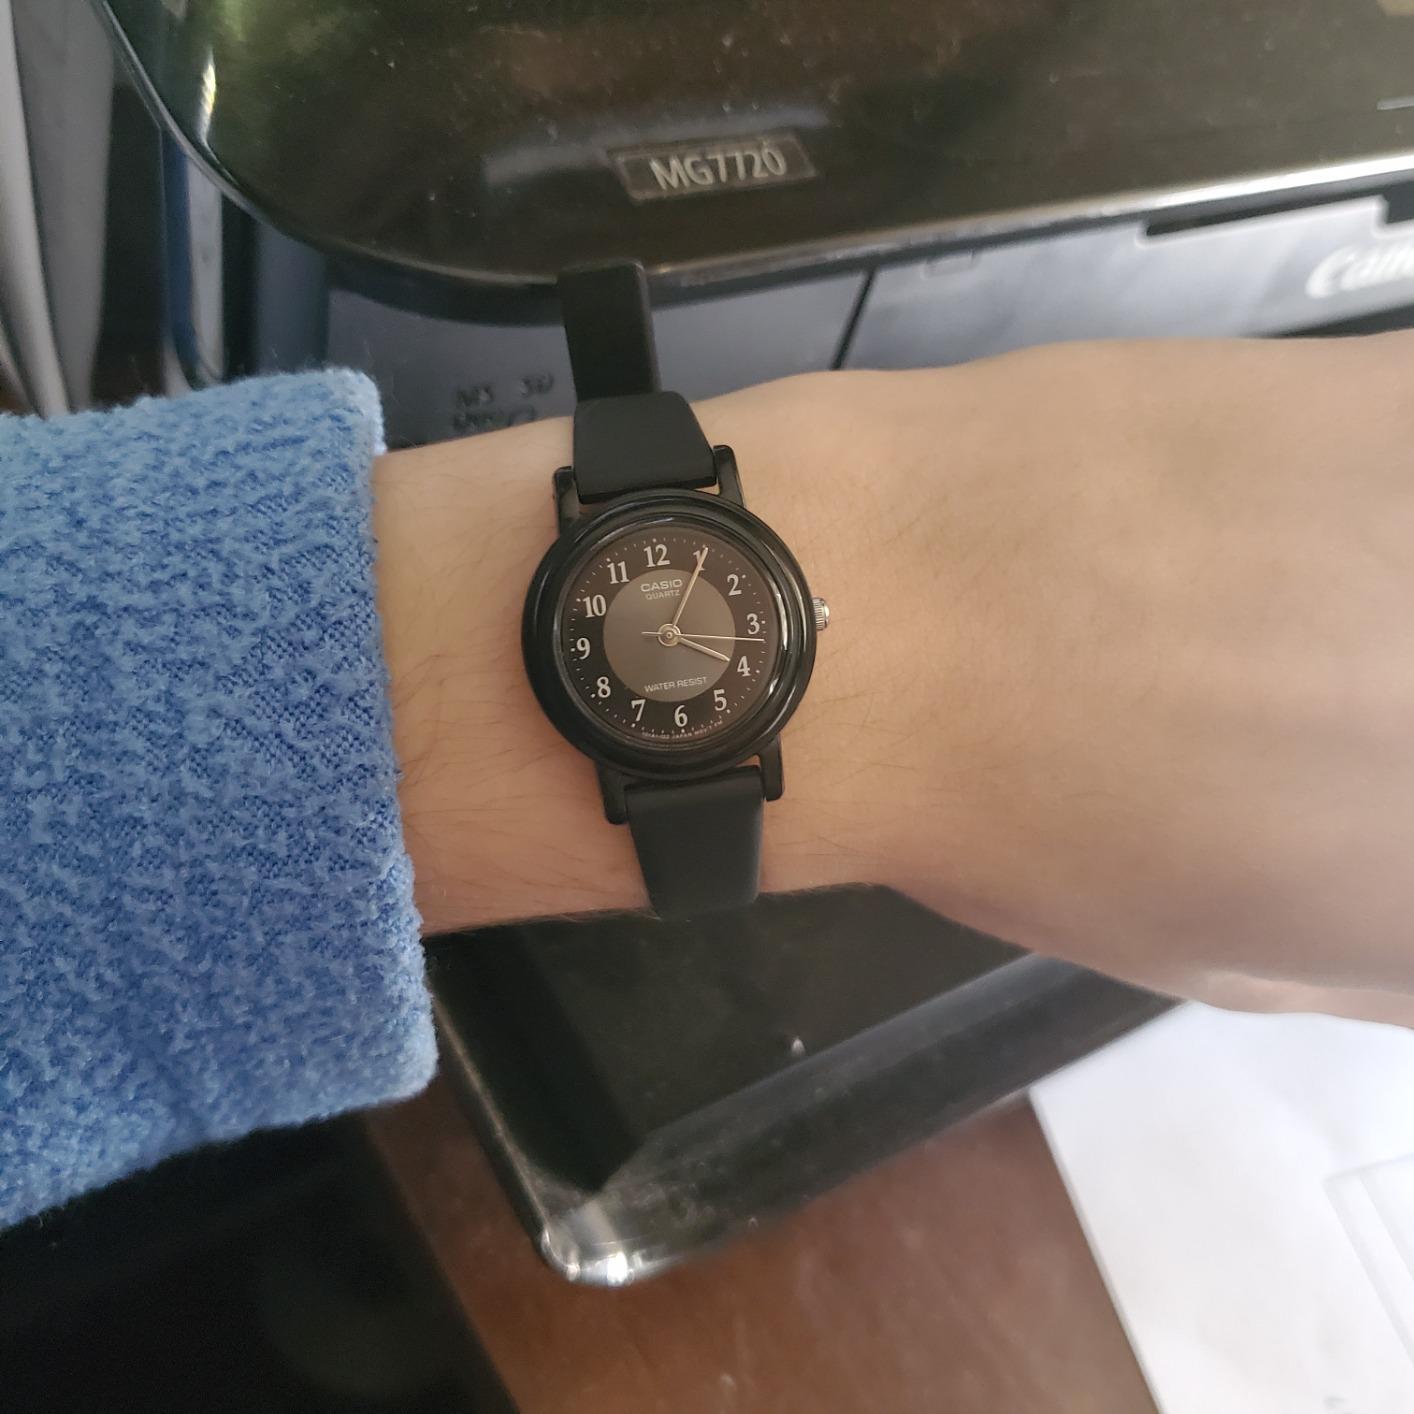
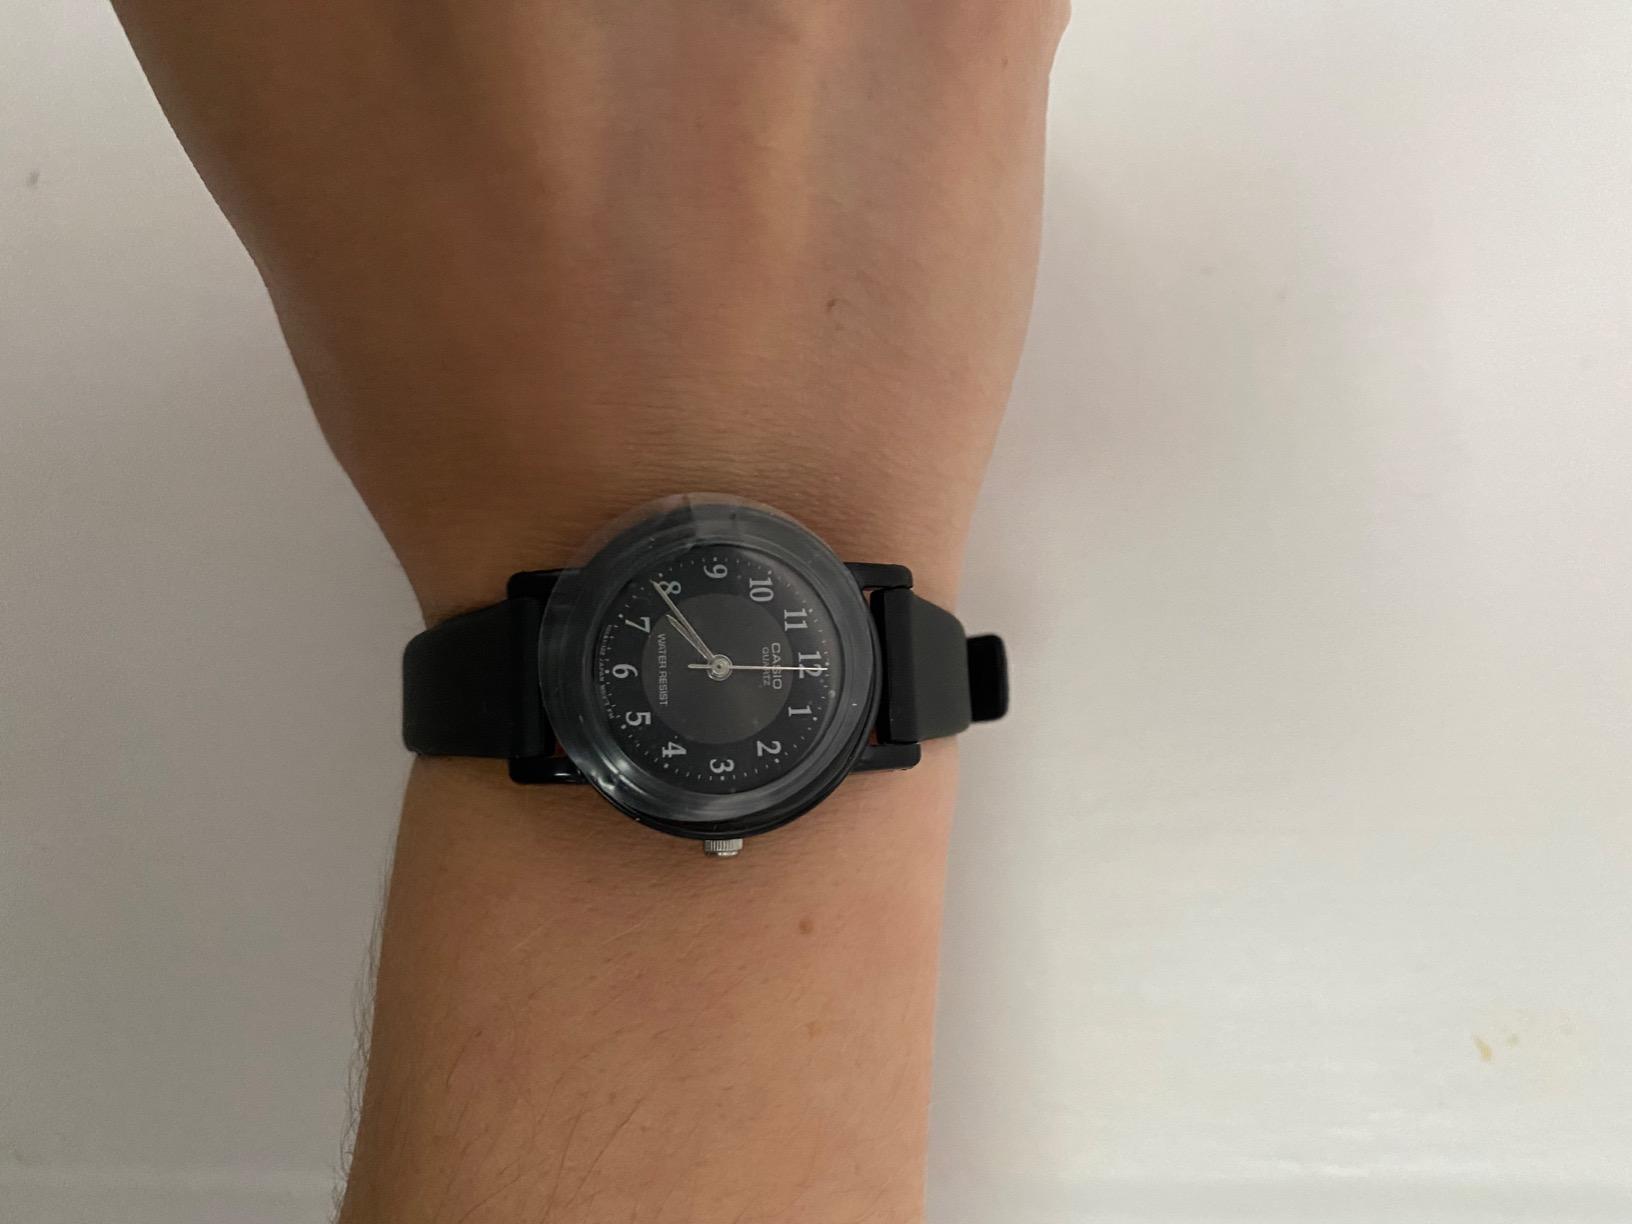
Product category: accessories_watch
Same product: yes